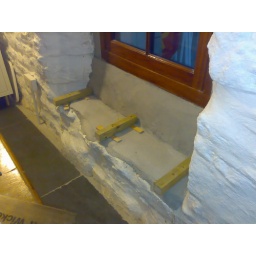
Levelling the supports for a window seat in the kitchen